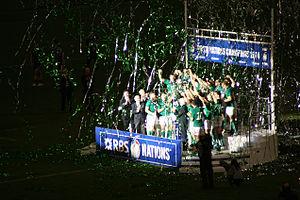
Tournois des six nations 2014, France-Irlande, Stade de France Remise du Trophée aux Irlandais
Le Tournoi des Six Nations 2014 a lieu du 1ᵉʳ février au 15 mars 2014. La compétition se déroule comme chaque année avec cinq journées disputées en février et mars. Les journées s'étendent sur sept semaines, avec des pauses avant et après la troisième journée. Chacun des six participants affronte tous les autres. Les trois équipes, qui ont en 2014 l'avantage de jouer un match de plus à domicile que les autres, sont la France, l'Irlande et le pays de Galles.
Paul Jeremiah O'Connell, né le 20 octobre 1979 à Limerick, est un joueur de rugby à XV international irlandais. Il a évolué au poste de deuxième ligne avec l'équipe d'Irlande entre 2002 et 2015 et pendant quatorze ans pour la province irlandaise du Munster jusqu'en 2015, année de sa retraite.